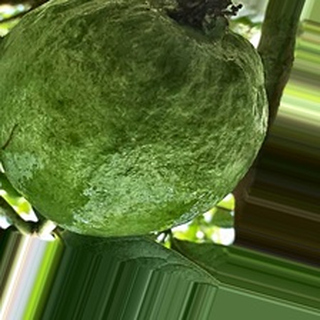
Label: healthy_guava